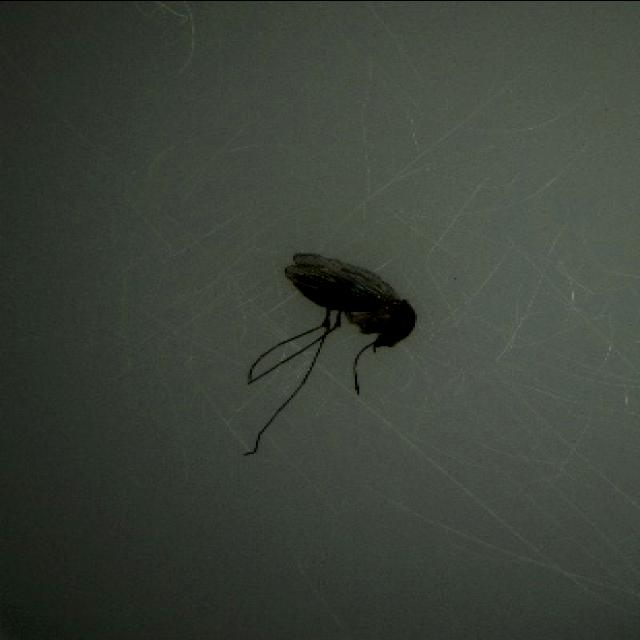
Species: culex_tritaeniorhynchus